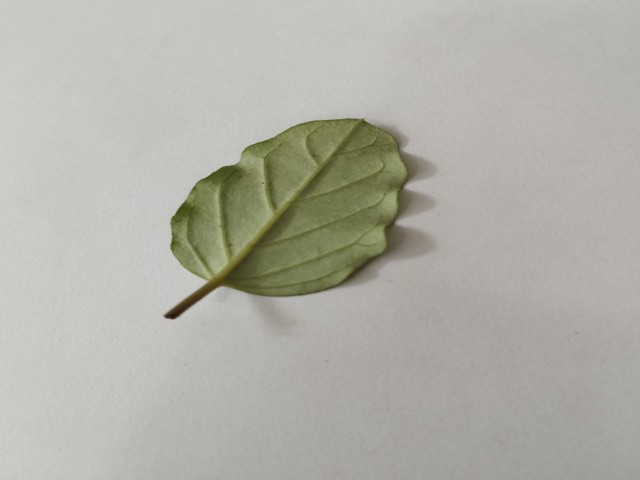
Plant: punarnava